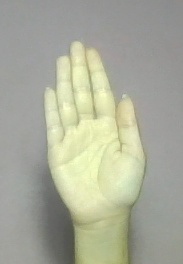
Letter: seen